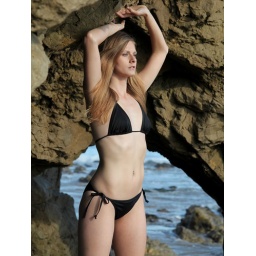
Photoshoot of a pretty model with long blonde hair and blue eyes in a black bikini.